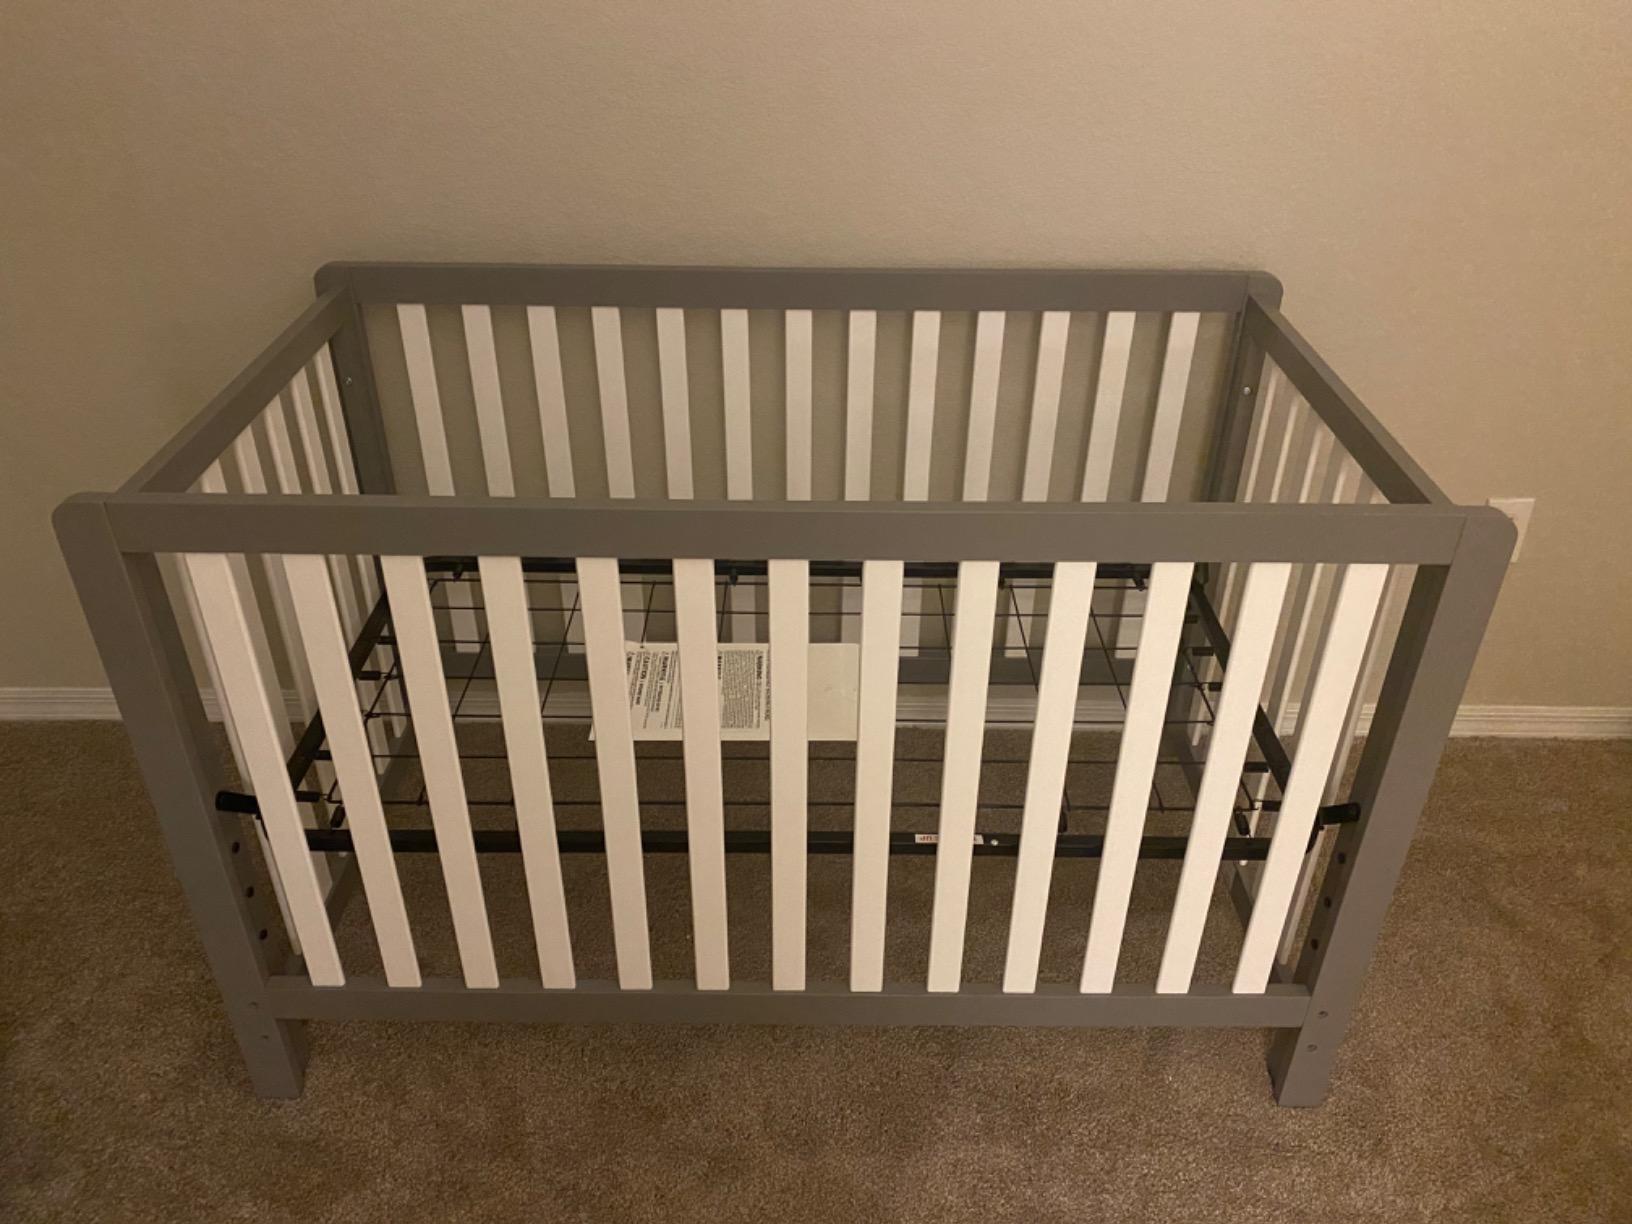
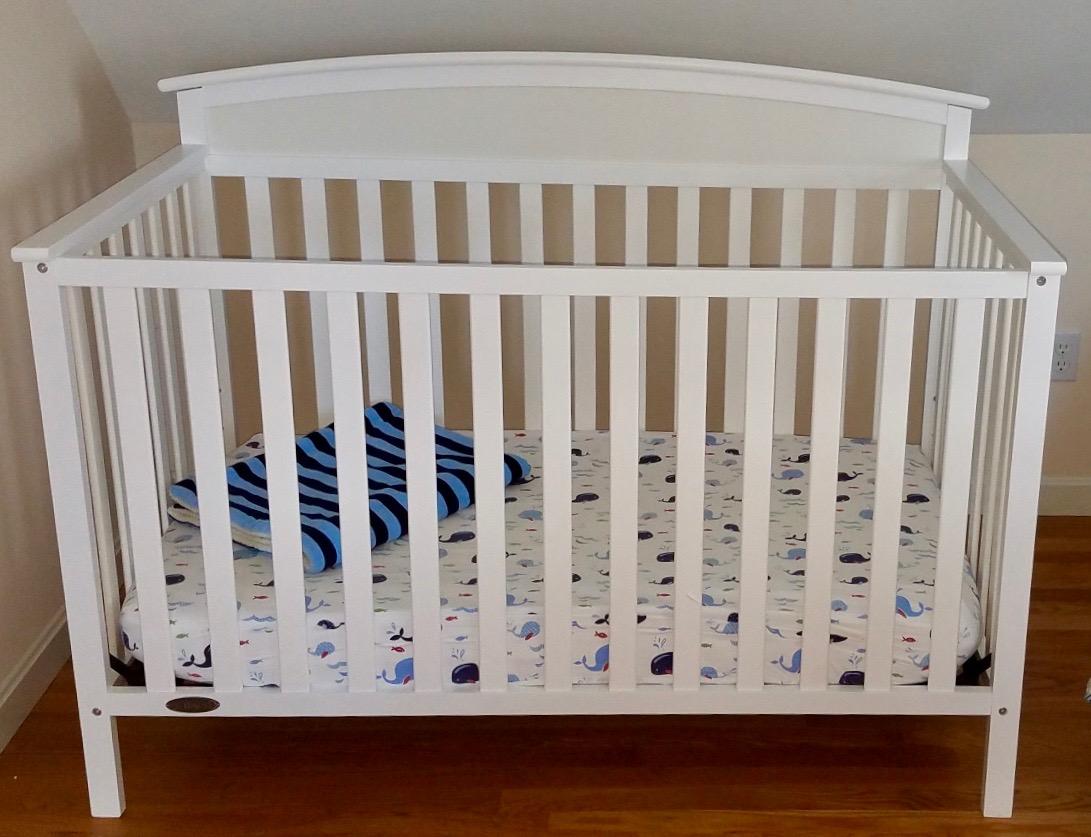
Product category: products_crib
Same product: no